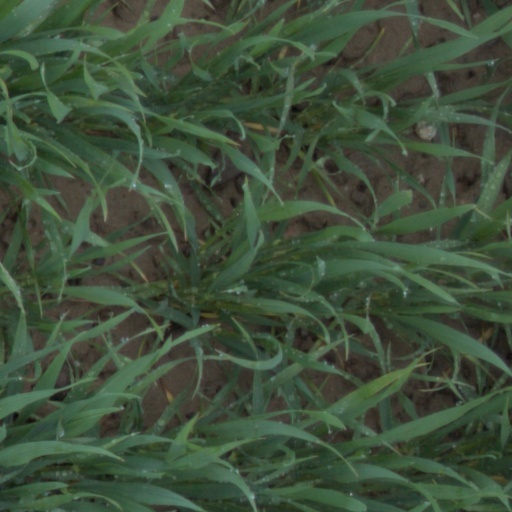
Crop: wheat